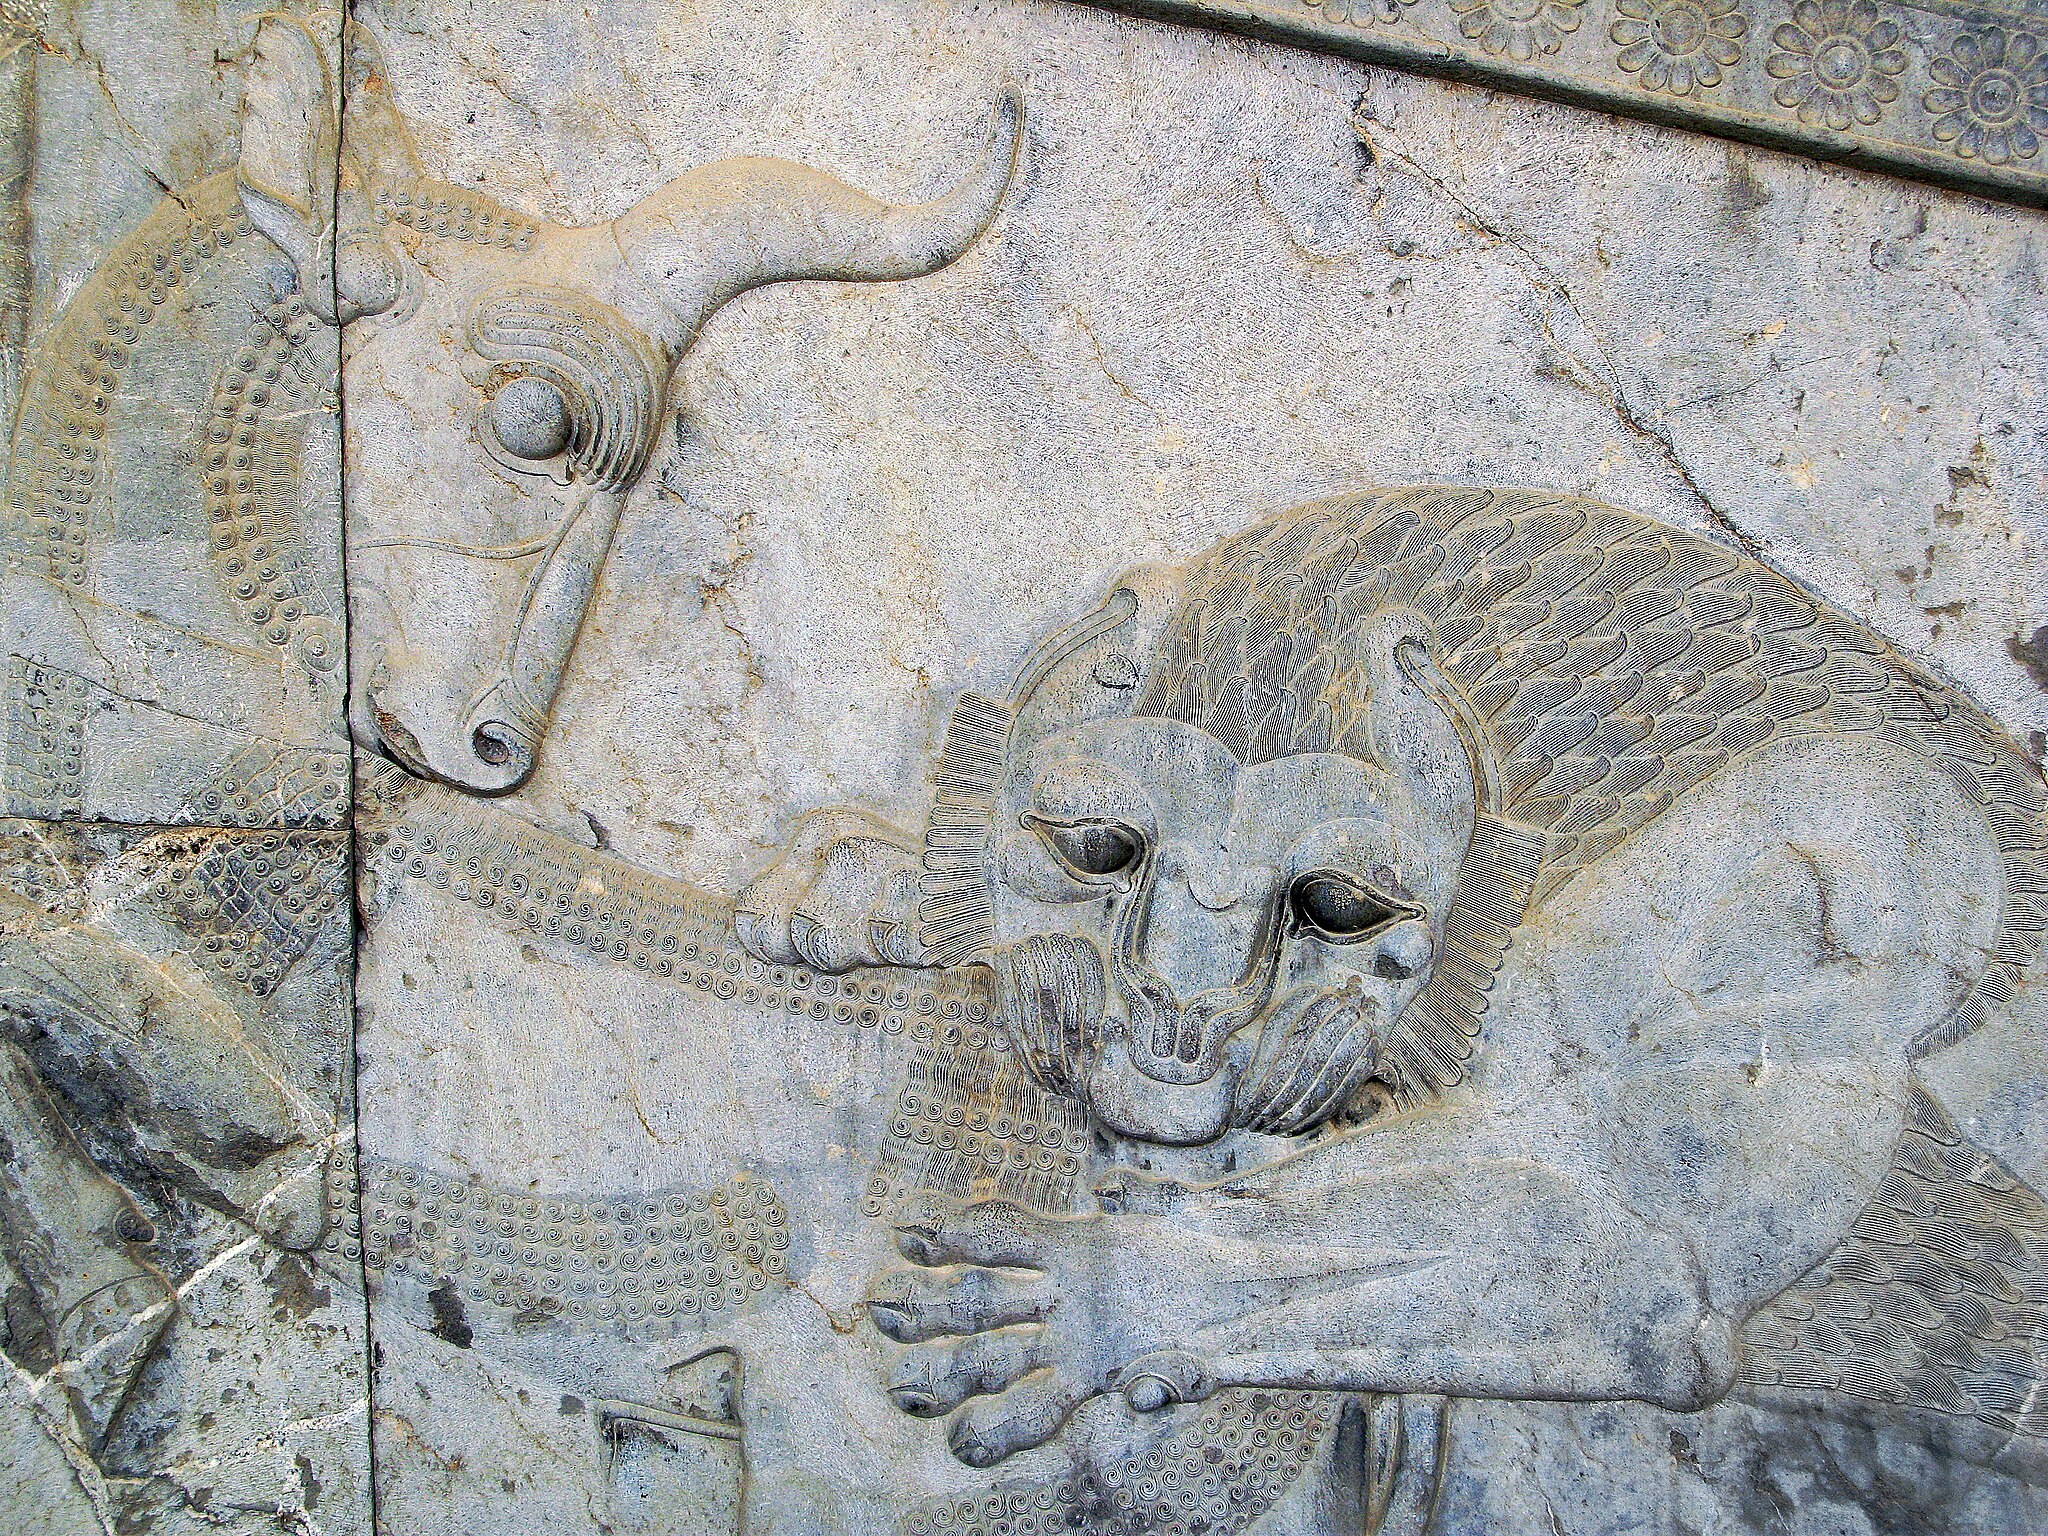
Title: Takht-e-Jamshid-1
Description: Bas-relief in Persepolis
Date: 2007
Categories: Self-published work, 2007 in Persepolis, Lion attacking a bull, Persepolis, Apadana eastern stairs